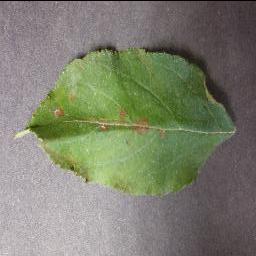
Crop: apple
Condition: cedar_rust